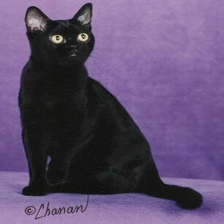
Species: cat
Breed: Bombay